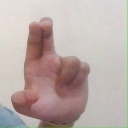
अक्षर: आ